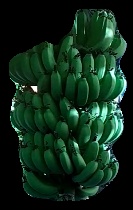
Variety: pachbale
Grade: grade1